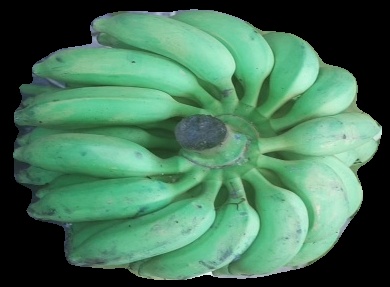
Variety: elakki-bale
Grade: grade2